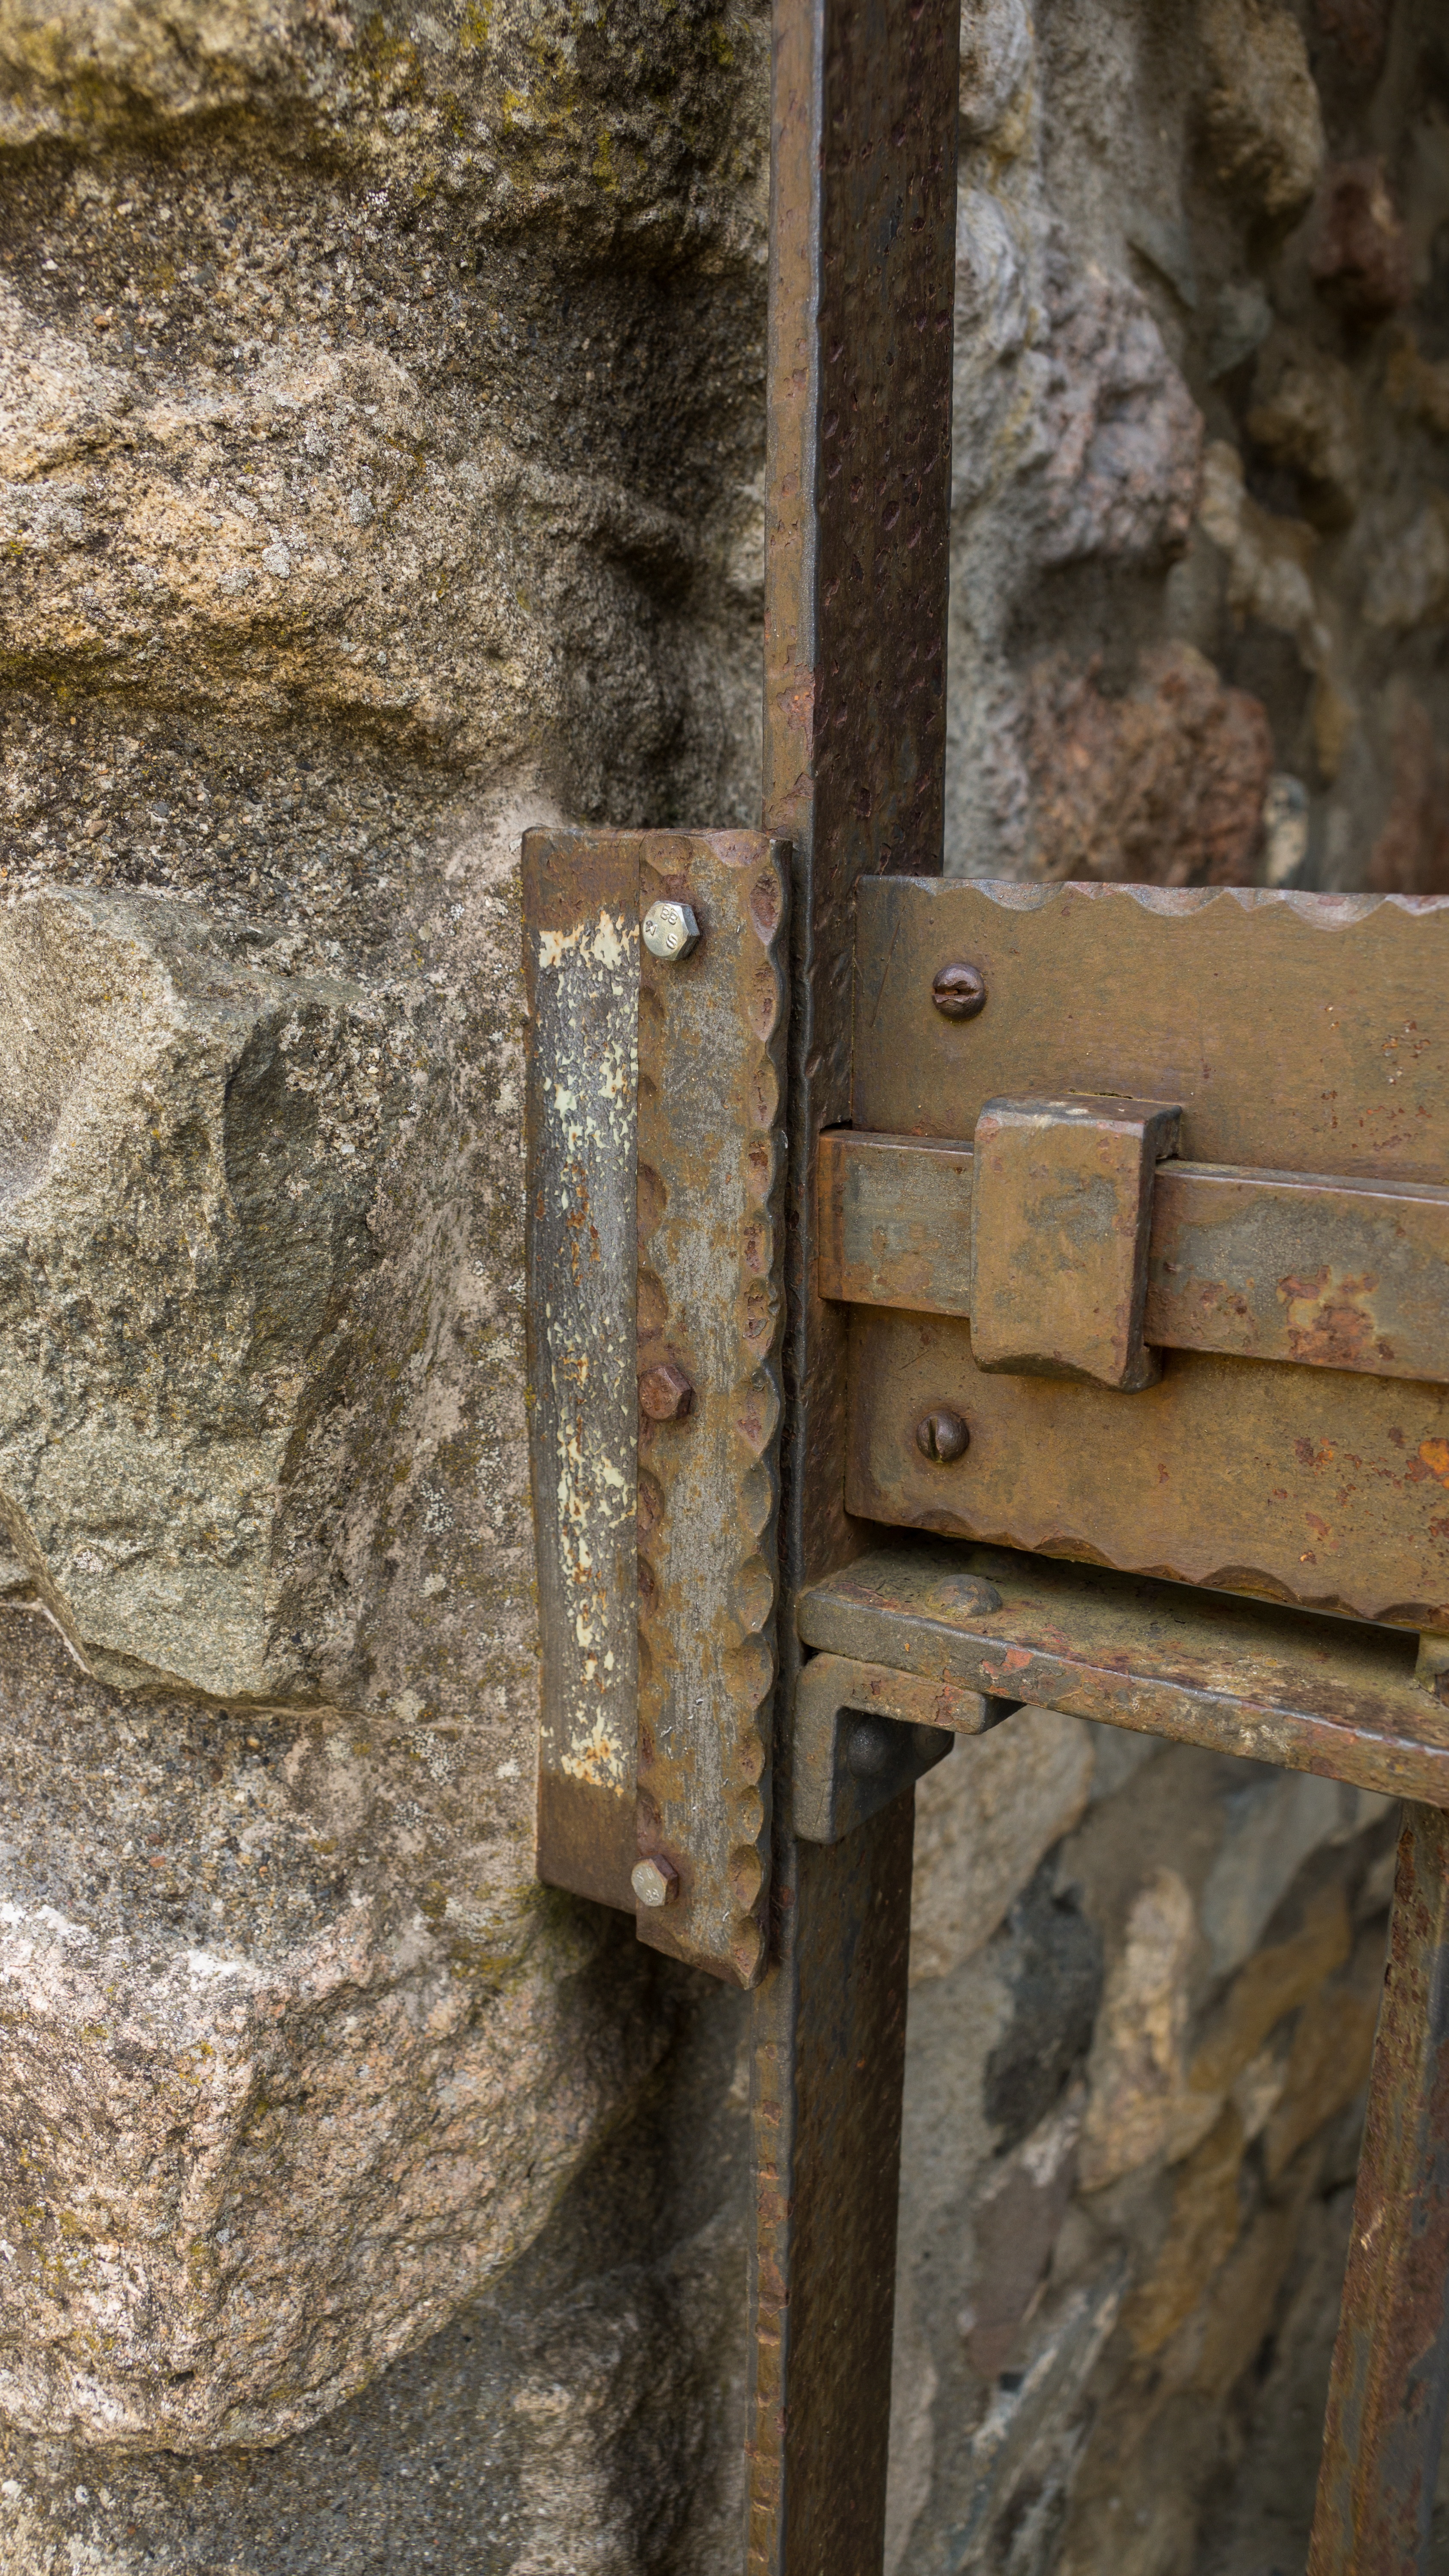
wood, antique, old, wall, beam, steel, entrance, metal, castle, gate, brick, security, material, bolt, rusty, safety, closed, lock, shut, ancient history, deadbolt